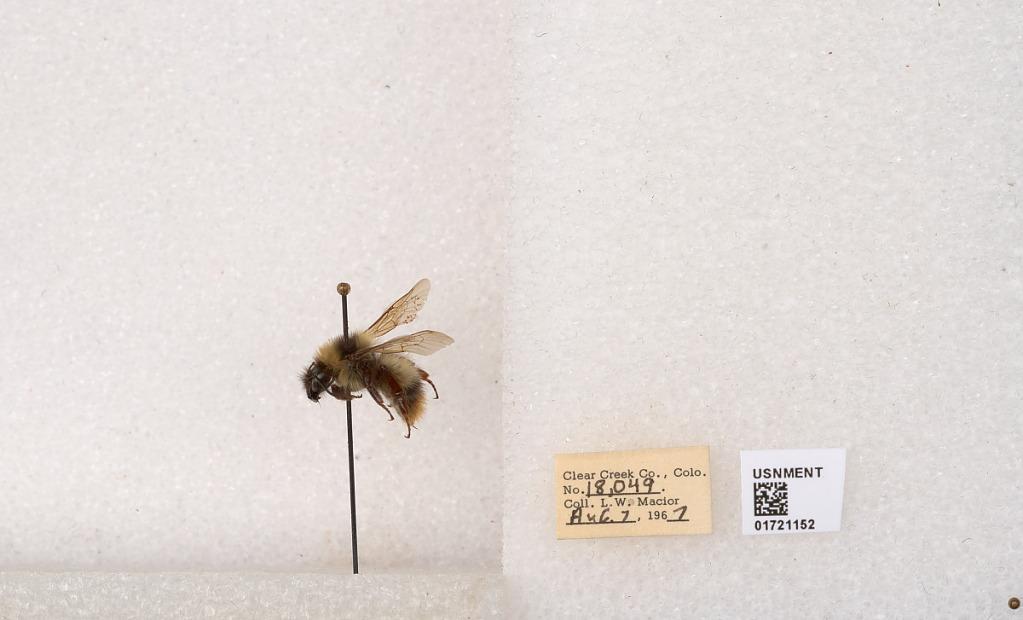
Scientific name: Bombus kirbyellus
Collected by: L. Macior
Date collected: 1967-8-7
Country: United States
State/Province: Colorado
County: Clear Creek
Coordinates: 39.6891, -105.644